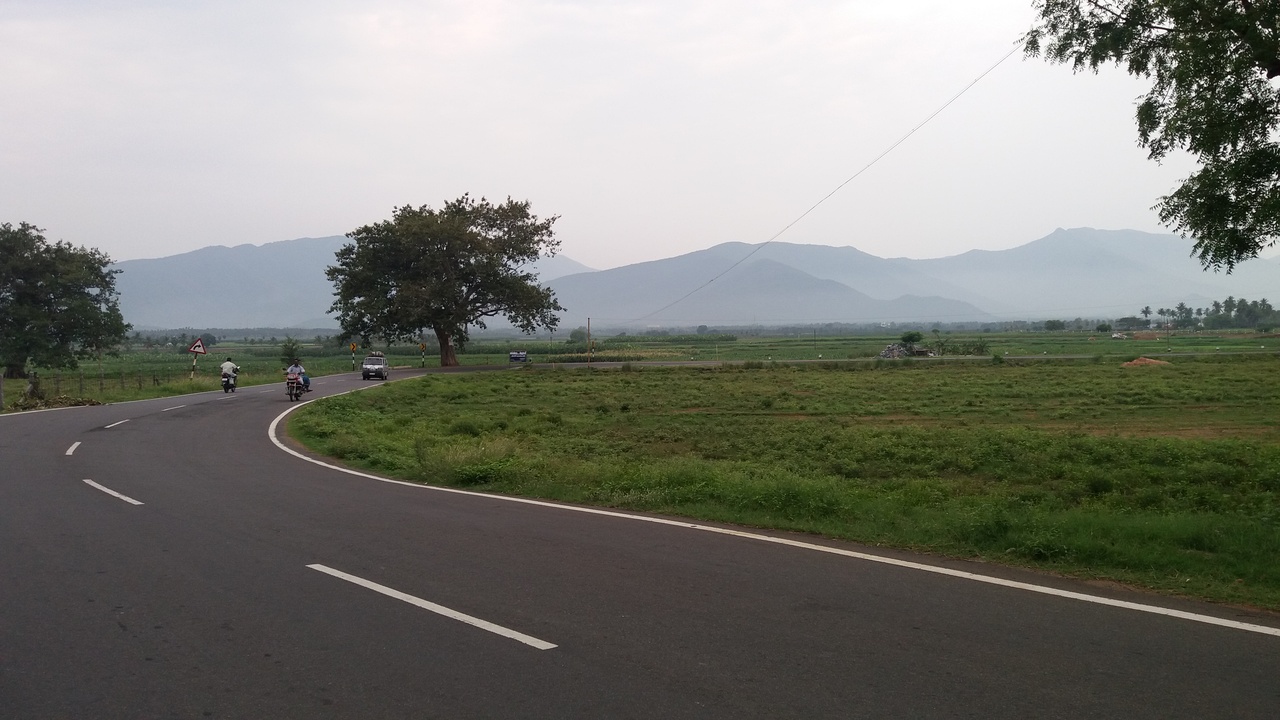
Gobichettiapalayam to Bangalapudur Road